Nobilissimus

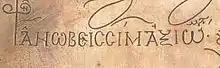
""Prōtonōbelissimos"" (with the Greek numeral "A" for ""Prōto-"") from the codicil of the Sicilian admiral Christodulus

The term "nobilissimus" originated as an epithet to the title of "Caesar", whose holder was the Roman and Byzantine emperor's heir-apparent and who would, after Geta in 198, be addressed "nobilissimus Caesar". According to the historian Zosimus, Emperor Constantine the Great (r. 306–337) first created the "nobilissimus" into a separate dignity, so as to honour some of his relatives without implying a claim to the imperial throne. The title thus came to be awarded to members of the imperial family, coming in rank immediately after that of "Caesar", and remained so throughout the early and middle Byzantine period, until the mid-11th century. In the "Klētorologion" of Philotheos, written in 899, the rank's insignia are described as a purple tunic, mantle and belt, indicating the exalted position of its holder. Their award by the emperor in a special ceremony signified the elevation of the recipient to the office.